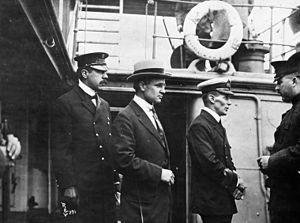
L’incident du Komagata Maru a impliqué le bateau japonais Komagata Maru, parti de Hong Kong pour rejoindre Vancouver au Canada en 1914, en passant par Shanghai puis Yokohama et transportant 376 passagers originaires de la province du Punjab.